Box Canyon (Colorado)

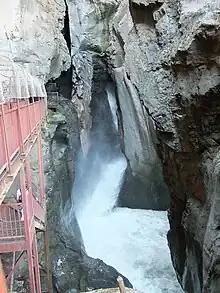
Box Canyon Falls, September 2012

Box Canyon is a box canyon in Ouray County, Colorado, United States.